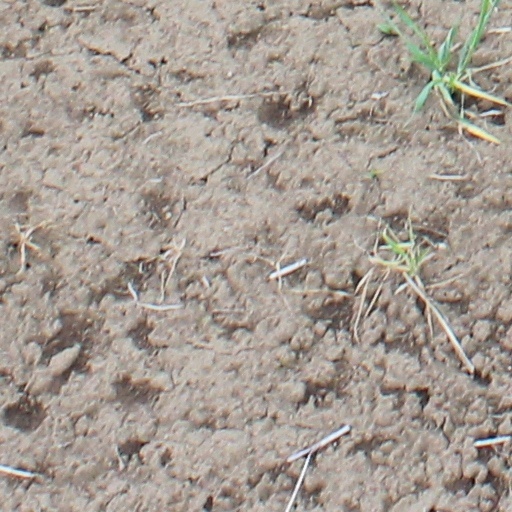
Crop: wheat